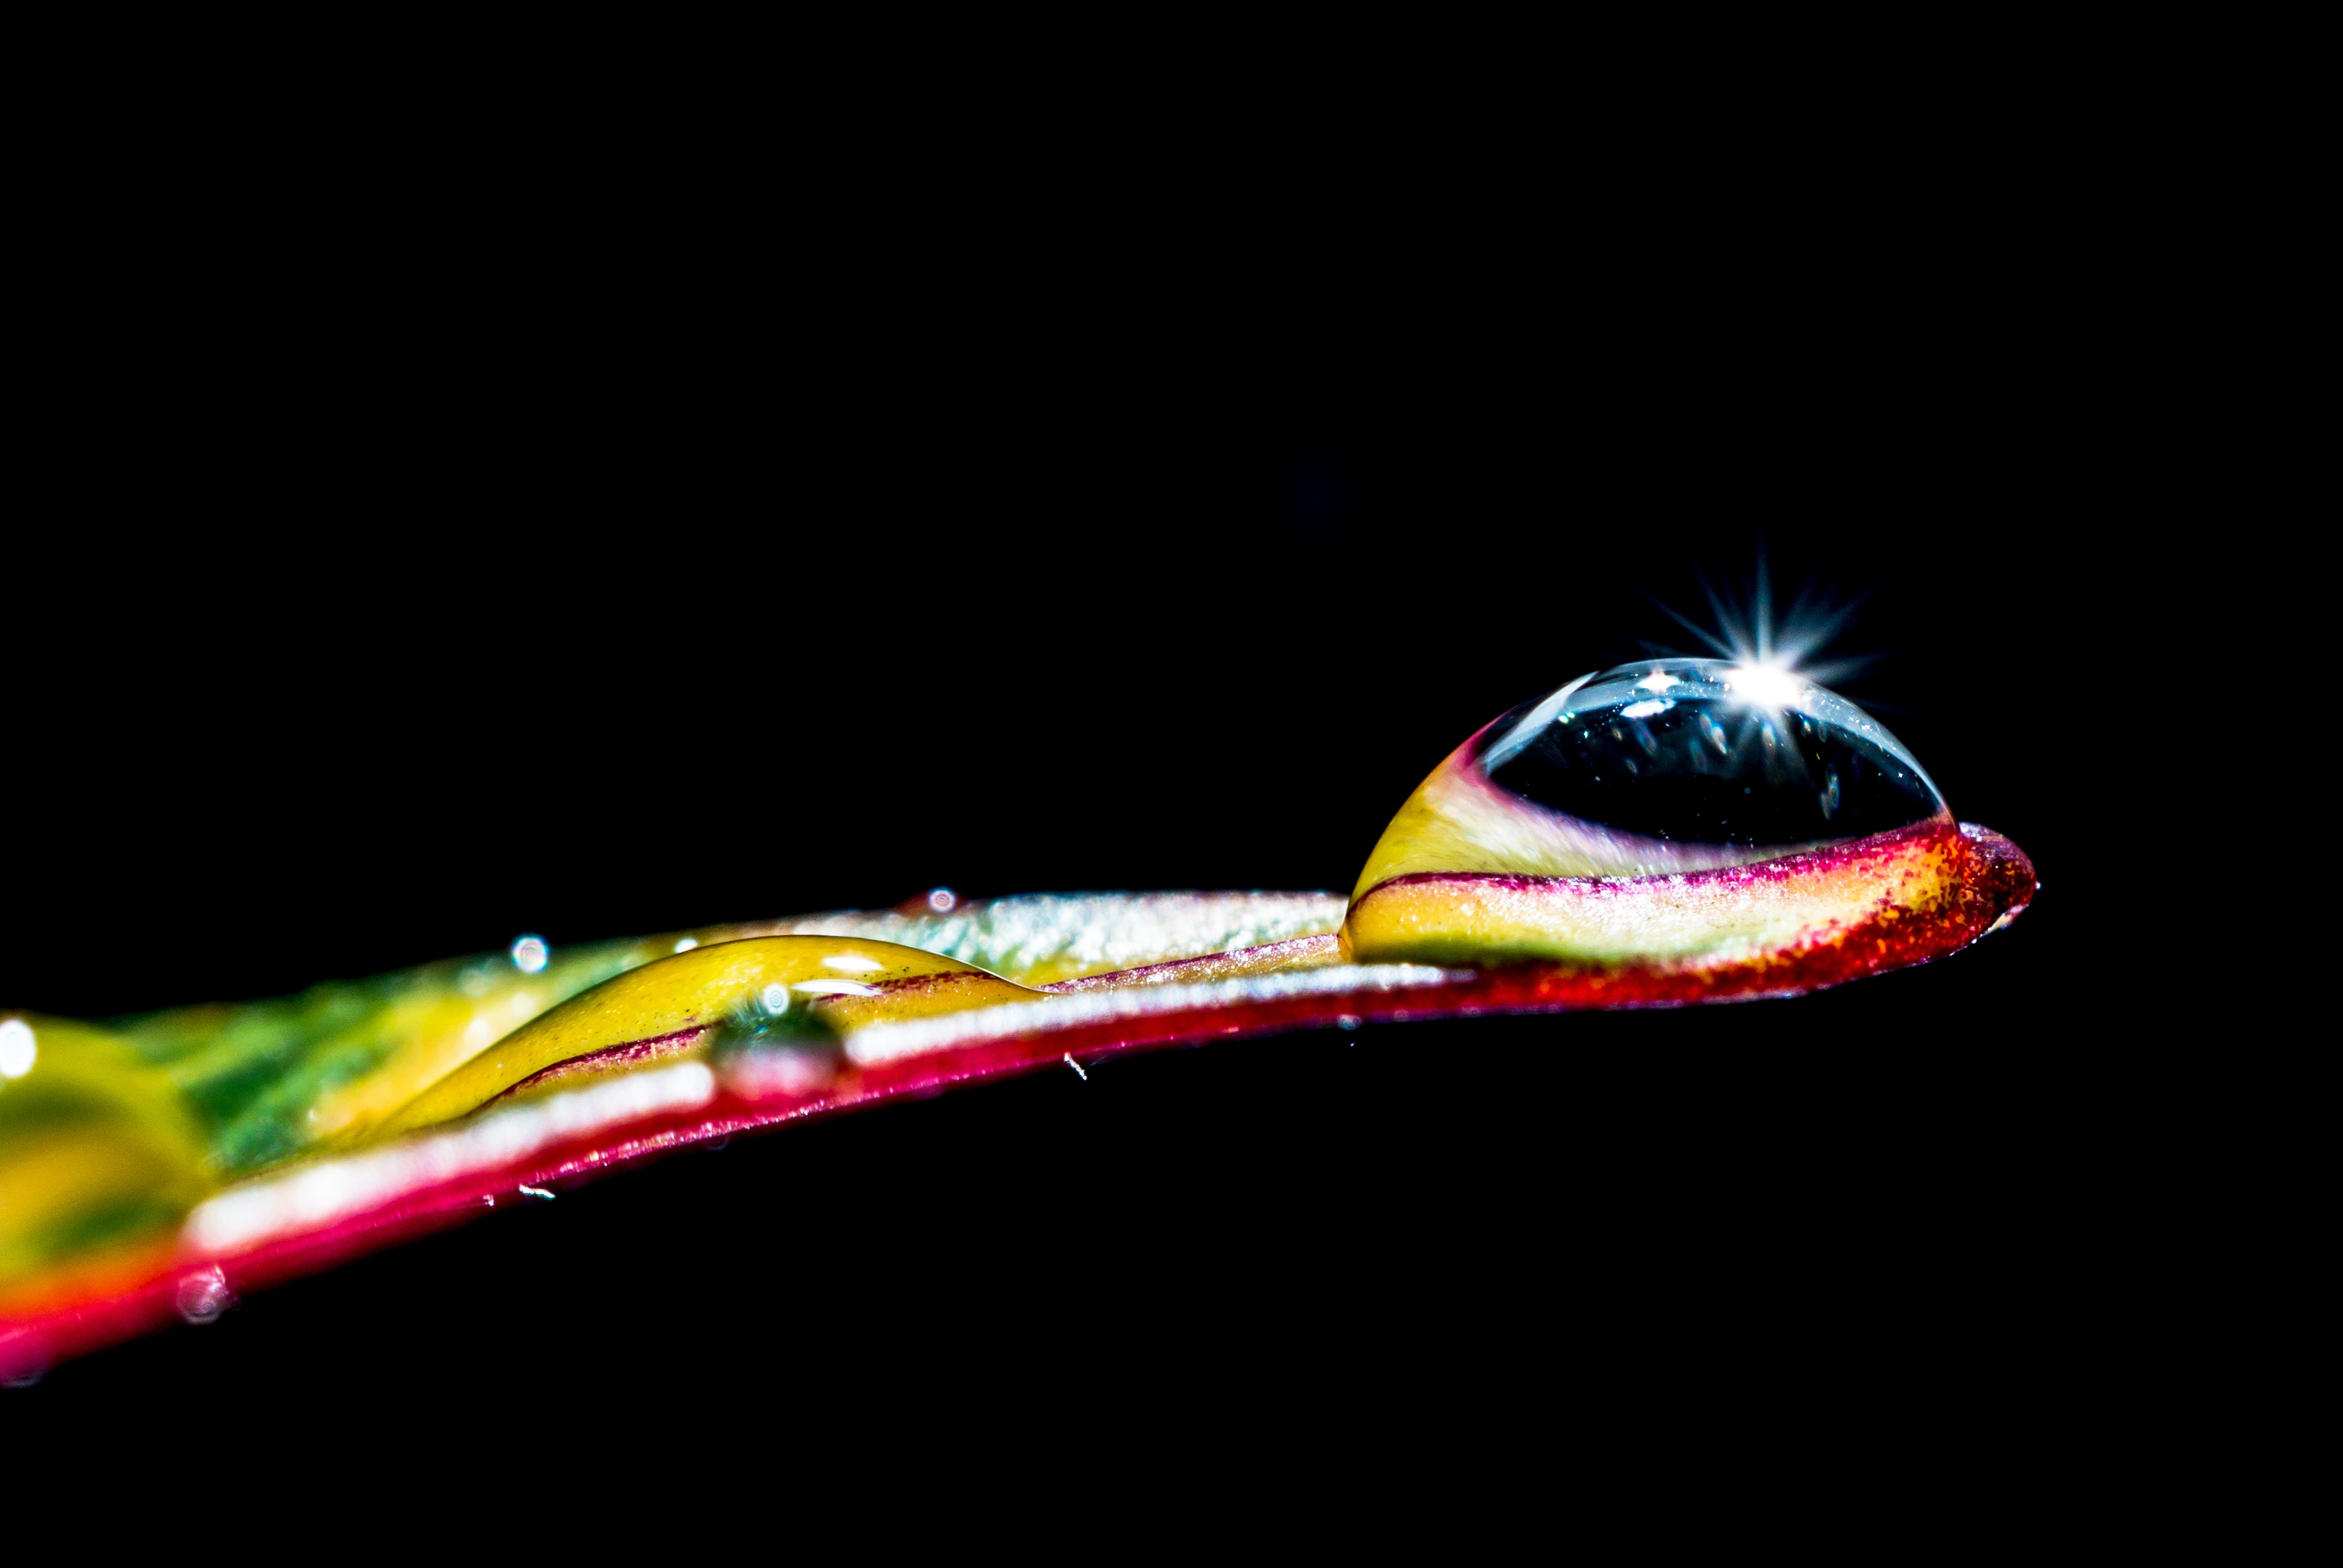
leaf, color, insect, macro, reptile, drip, close up, drop of water, macro photography, computer wallpaper